Ambroise Thomas

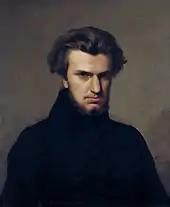
Thomas in 1834 by Jean-Hippolyte Flandrin

Thomas was born in Metz, the youngest of four children of Martin Thomas (1770–1823) and his wife, Jeanne, "née" Willaume (1780–1866), both music teachers. By the age of ten he was already an experienced pianist and violinist. When he was twelve his father died, and Ambroise's elder brother Charles moved to Paris, where he played the cello in the Opéra orchestra. In 1828, aged 17, Ambroise joined him in Paris, where he was admitted as a student by the Conservatoire de Paris. He studied the piano with Pierre Zimmerman and harmony and counterpoint with Victor Dourlen. He won premiers prix in these subjects in 1829 and 1830. He went on to study the piano with Friedrich Kalkbrenner, and composition with Jean-François Lesueur and Auguste Barbereau.